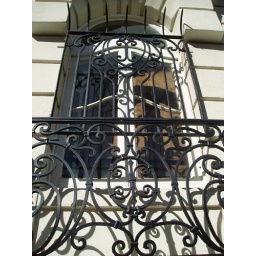
A window in an apartment building